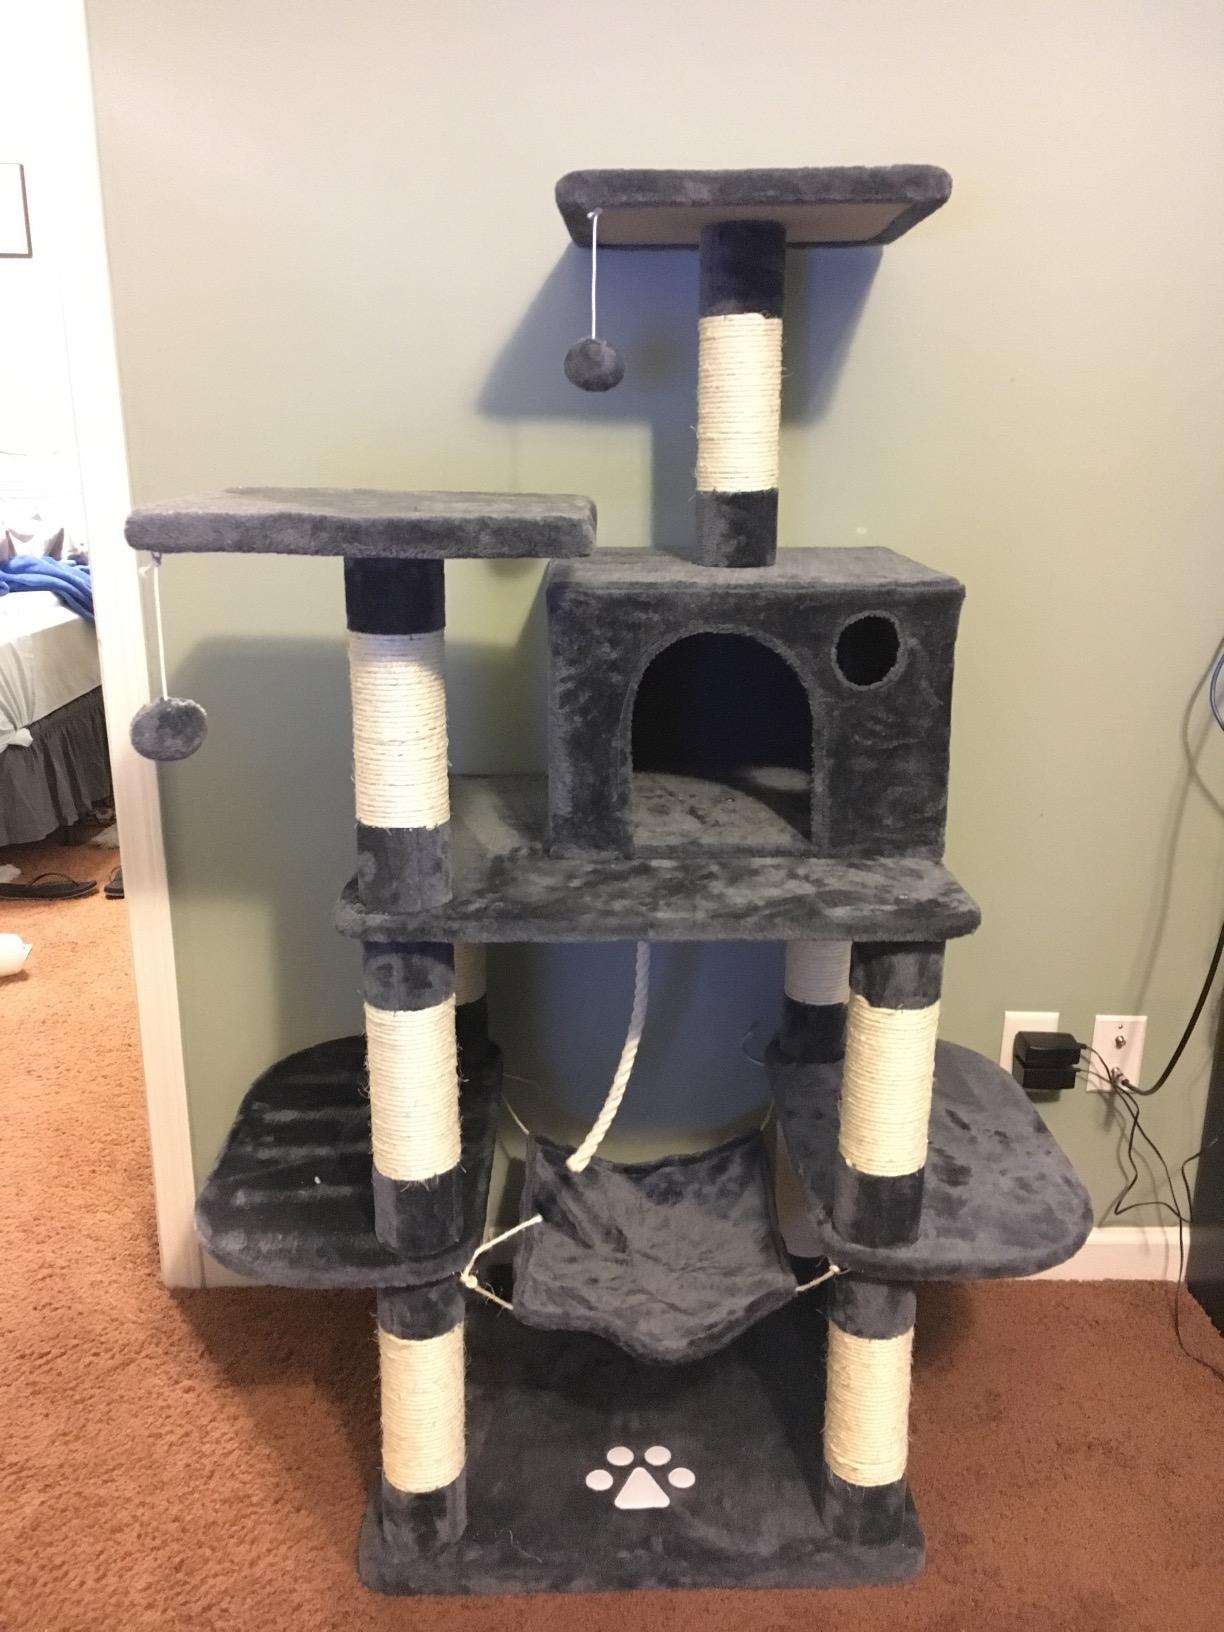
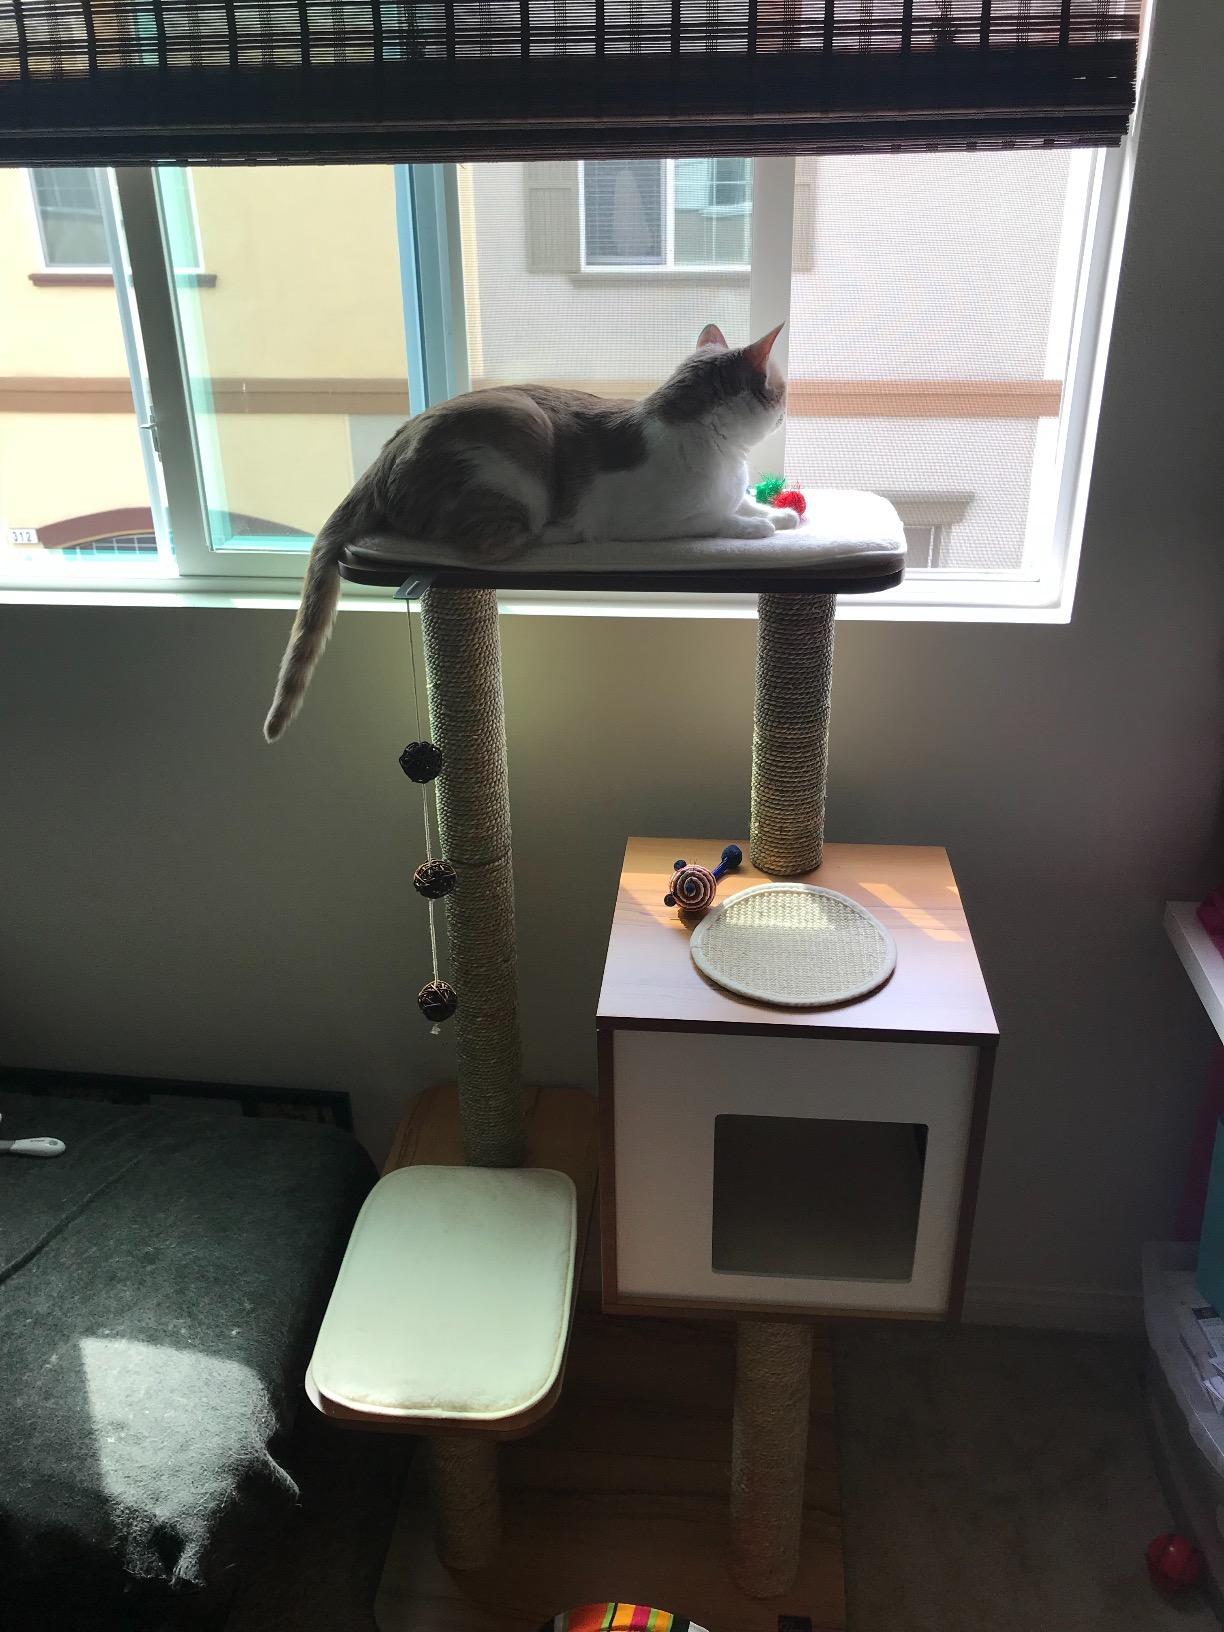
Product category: items_cat tree
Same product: no